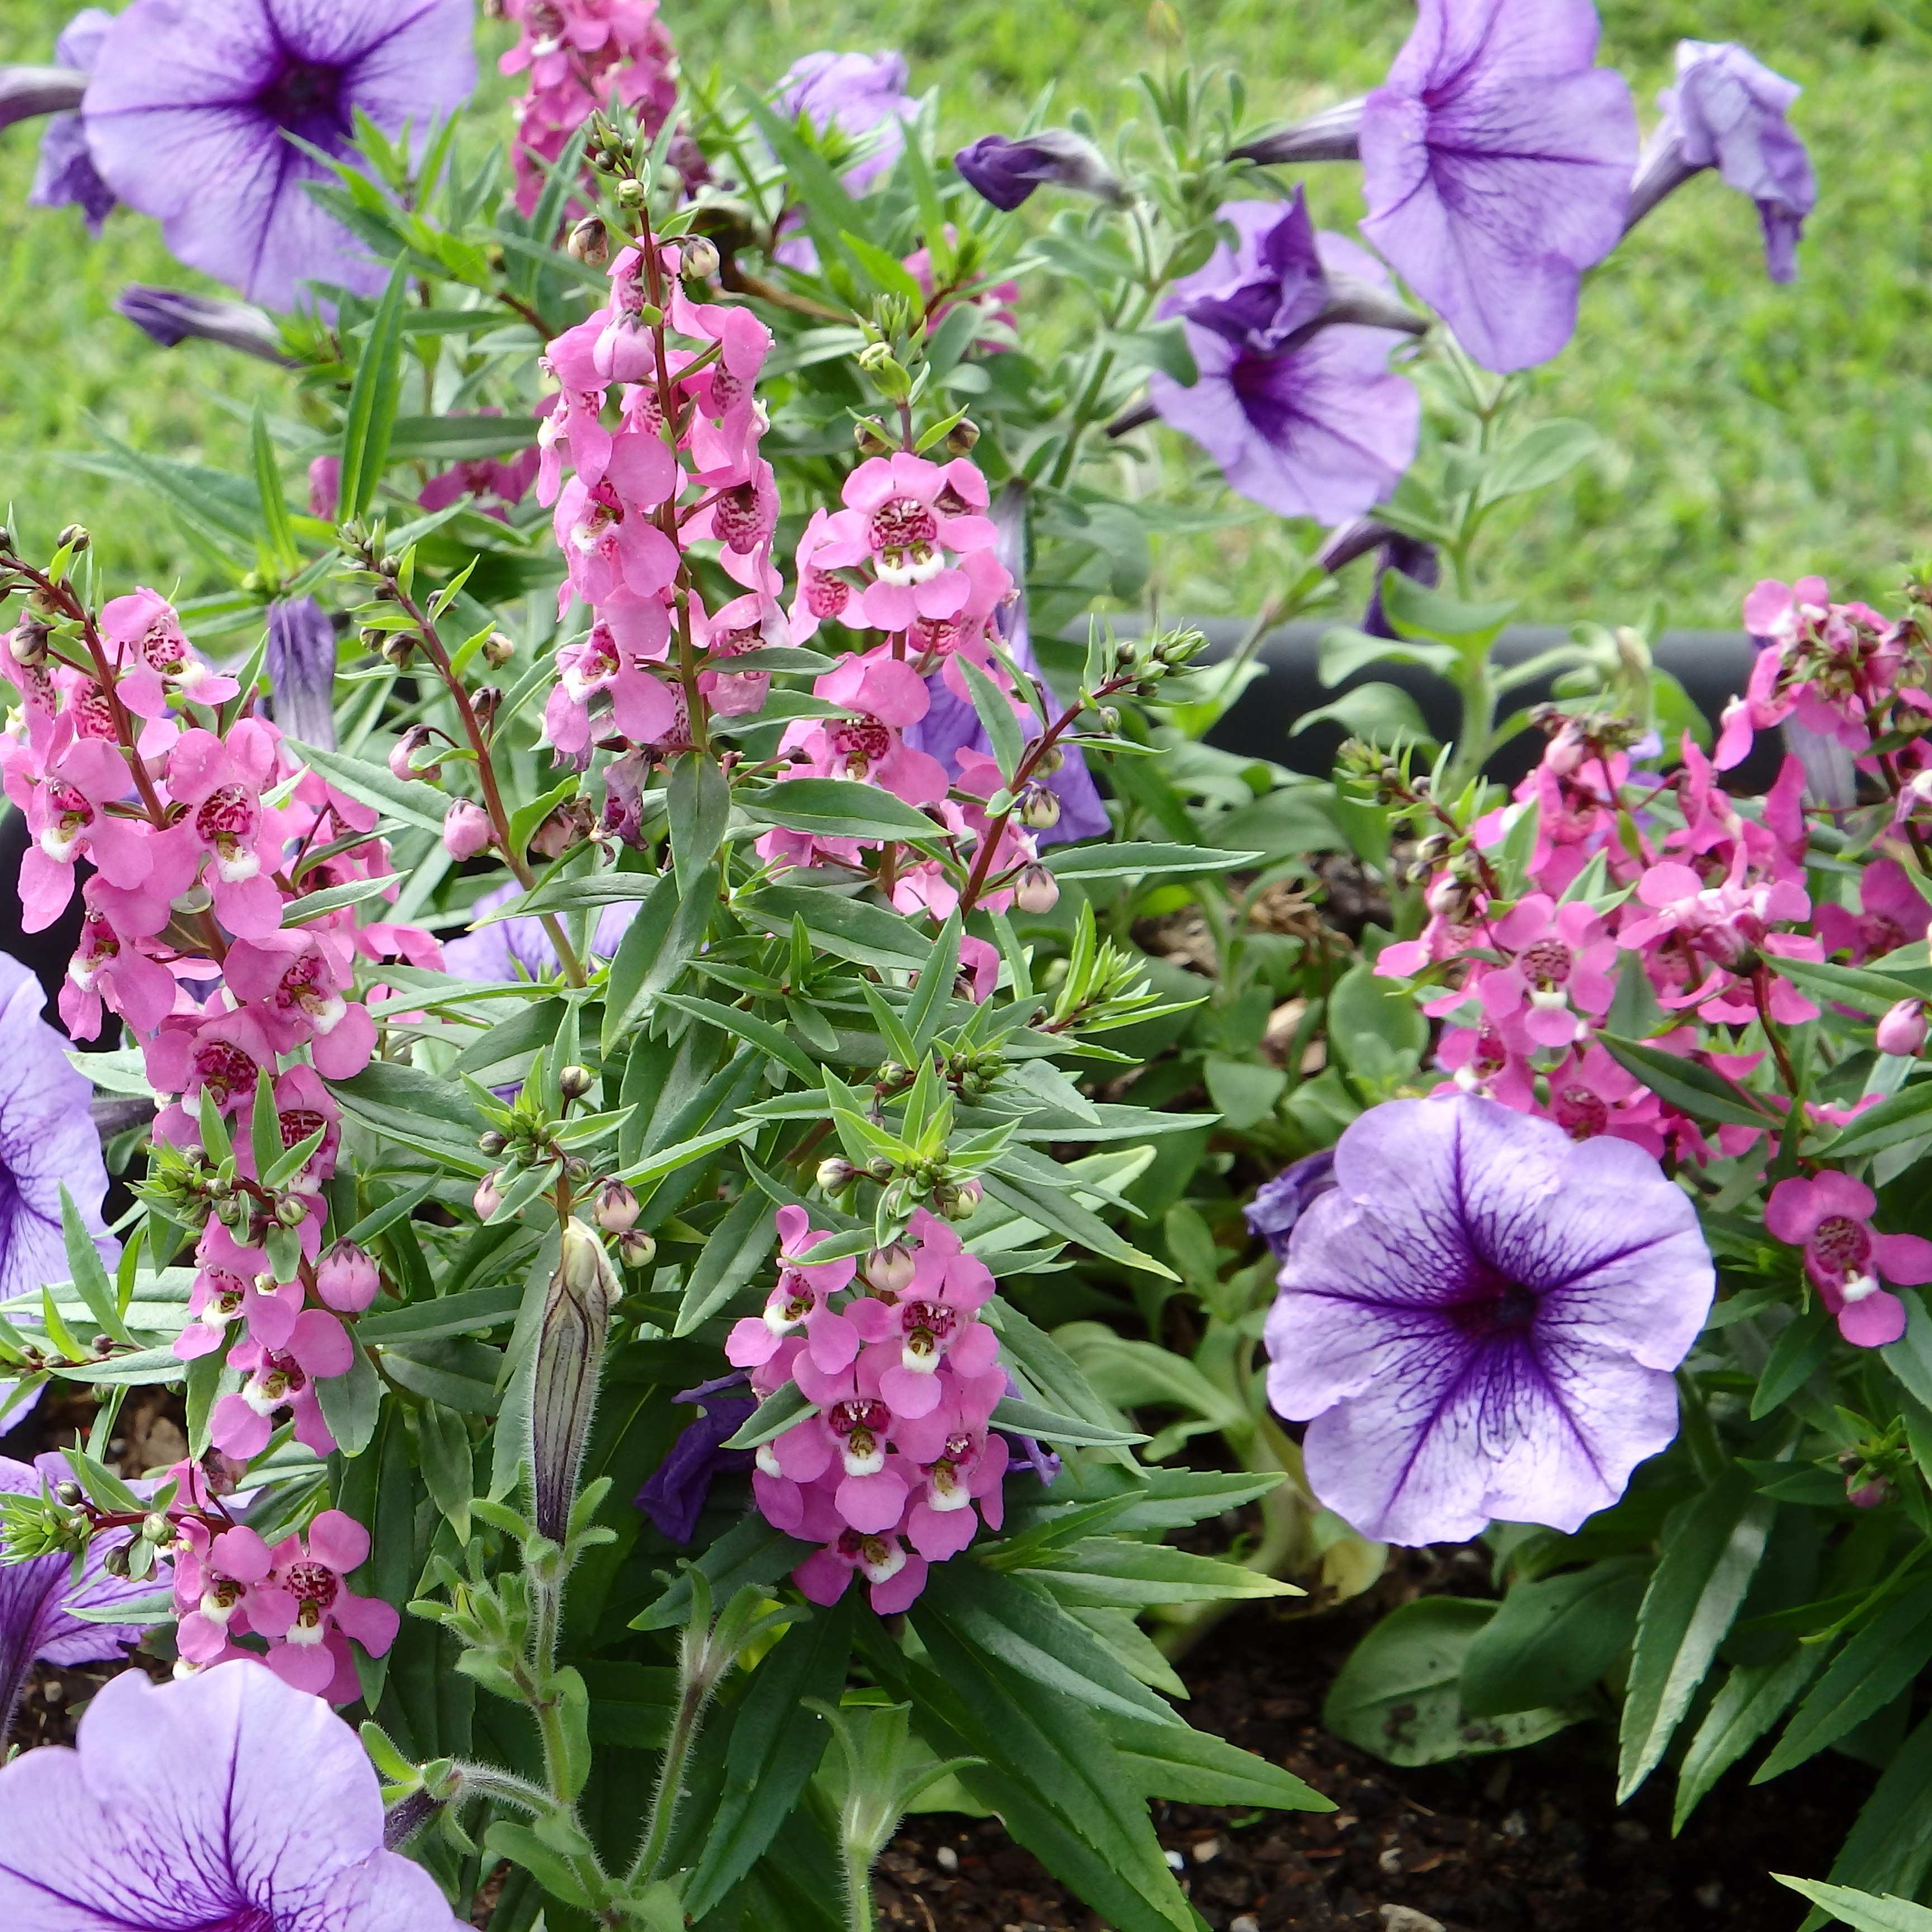
landscape, nature, blossom, plant, sun, leaf, flower, purple, bloom, summer, floral, environment, spring, green, herb, color, natural, park, botany, colorful, garden, pink, flora, season, botanical, wildflower, flowers, outdoors, gardening, petunia, yard, flowering plant, bellflower family, annual plant, land plant, everlasting sweet pea, dame's rocket